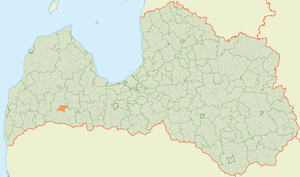
Novadnieku pagasts
Novadnieku pagasts' placering i Letland
Novadnieku pagasts er en territorial enhed i Saldus novads i Letland. Pagasten etableredes i 1945, havde 1.921 indbyggere i 2010 og omfatter et areal på 108,84 kvadratkilometer. Hovedbyen i pagasten er Mežvidi.